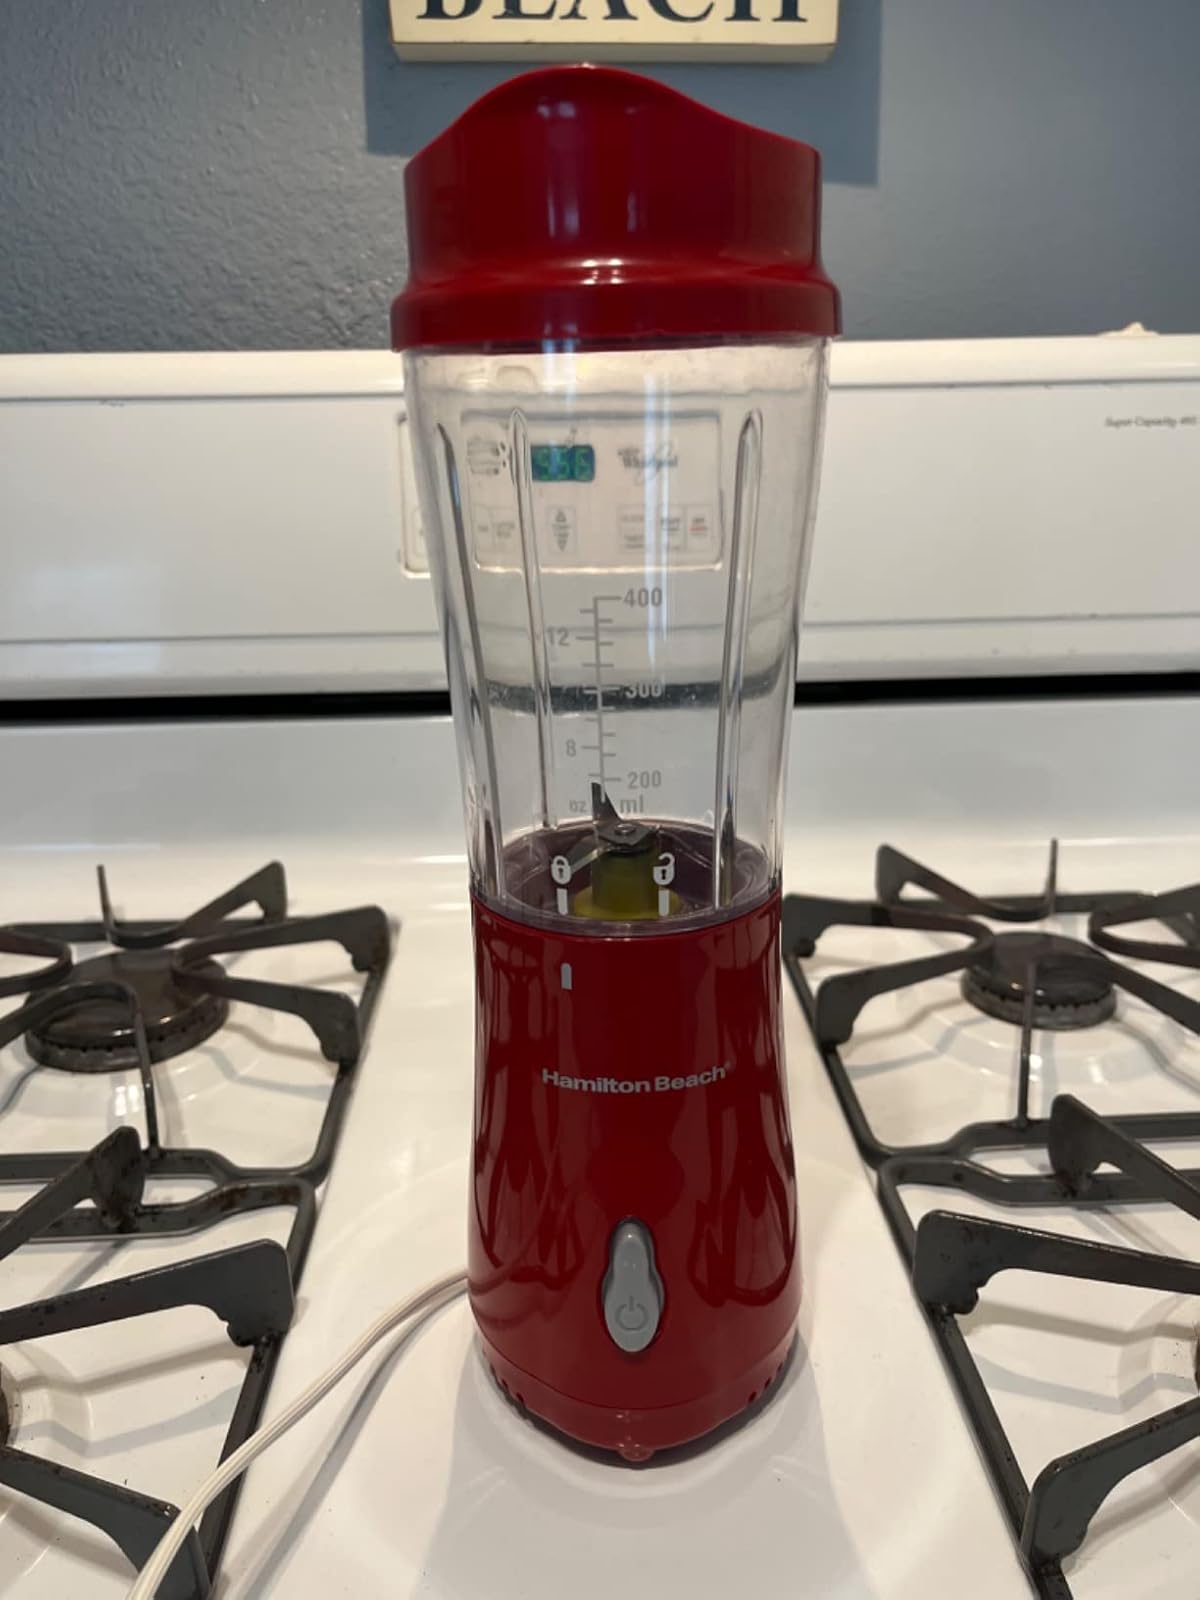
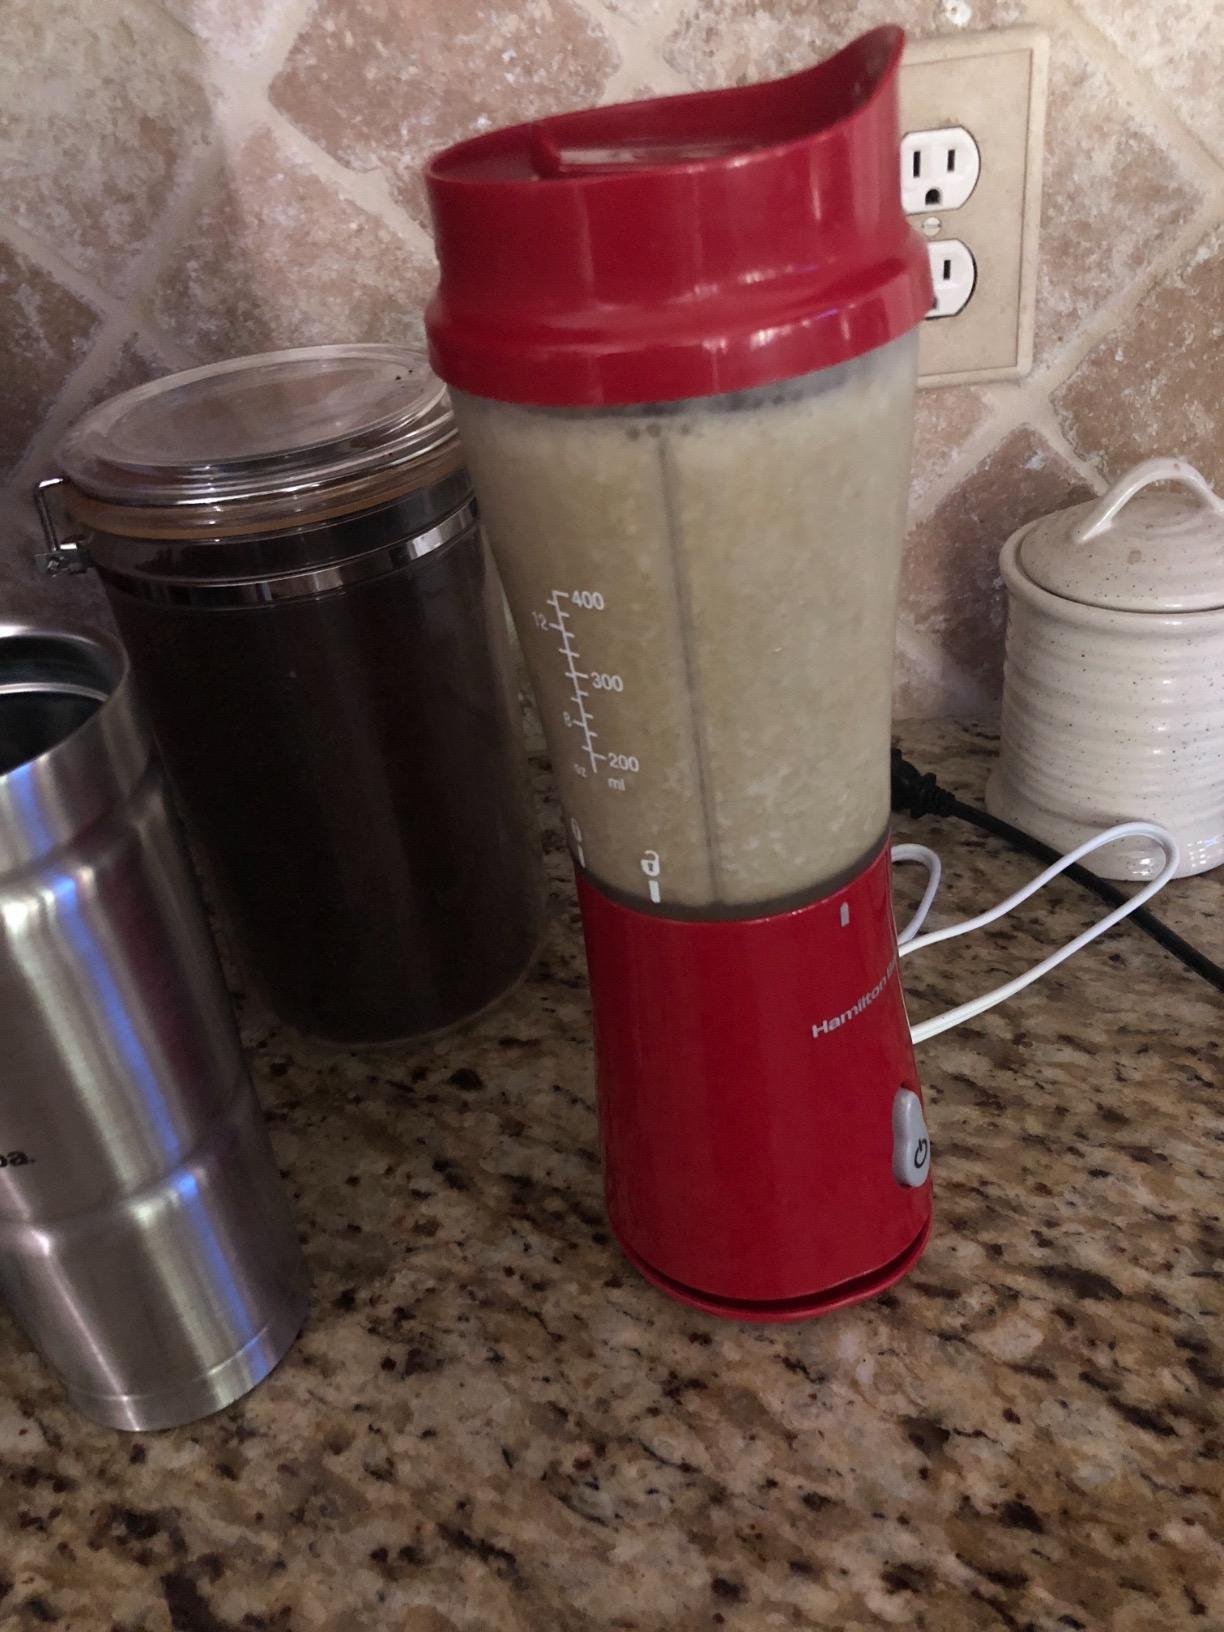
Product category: items_blender
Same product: yes